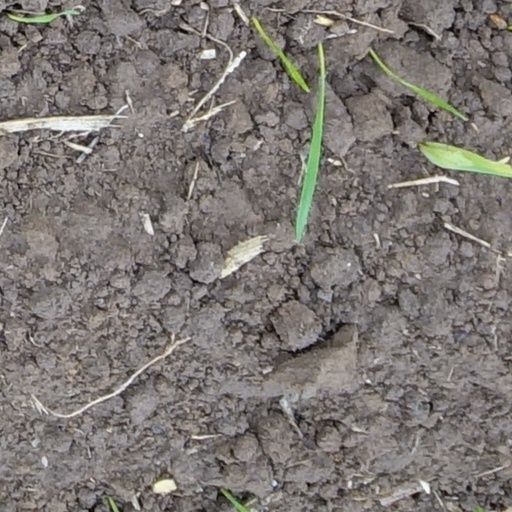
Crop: wheat